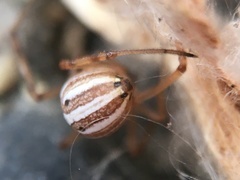
Species: Lactrodectus_hesperus